Hejnum Church

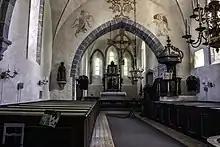
Hejnum Church interior

The Romanesque tower is the oldest part of Hejnum Church. It originally formed part of a Romanesque church, but the nave and choir were replaced during the mid-13th century by the presently visible, more Gothic parts. Remains of the original church were discovered during an excavation in 1914. A runic inscription above the western portal of the tower bears the inscription "Botvid master mason". The church remains largely unchanged since the Middle Ages and underwent a renovation in 1960 under the direction of architect Olle Karth (1905-1965).